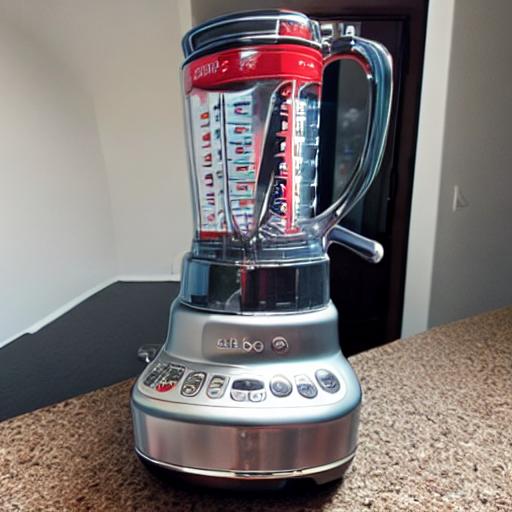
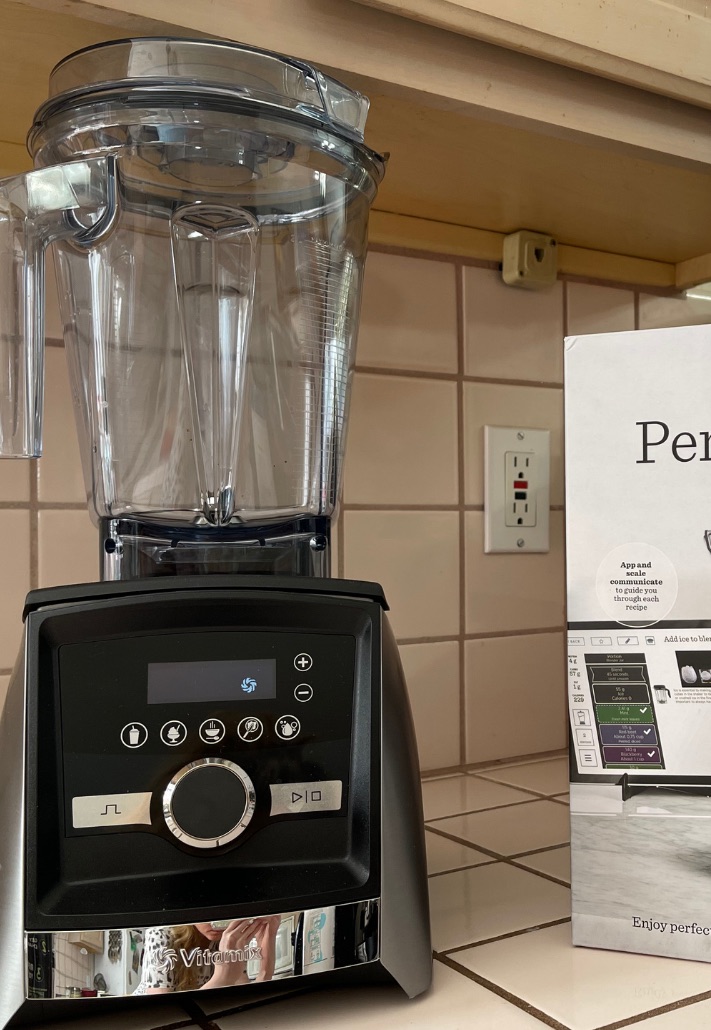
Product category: items_blender
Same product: no